China Railways Type 24 rolling stock

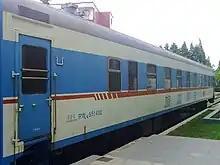
A RW24 soft seater, stored in Shanghai Jiangwan railway park, painted in the colours of a tourist car.

In 1980 and 1988 to 1989, China ordered two batches of passenger carriages from the German Democratic Republic, for a total of 372 carriages. This included soft seaters (RZ), soft sleepers (RW) and buffet cars (CA), using type 211C and 211D bogies and type 212 bogies for the buffet car. The original structural speed was 160 km/h, but as the original disc brakes were changed for block brakes, the speed limit was reduced to 140 km/h. The car was designed to an international train standards, with a body length of 23950 mm, slightly longer than the Type 22 carriages. The first batch in 1980 had additional supports, while the second batch did not. These carriages were built by , at Waggonbau Bautzen, while a few soft sleepers were built at Waggonbau Görlitz, while the bogies were built by . Air conditioning was powered by a generator driven by a diesel motor underneath the carriage.